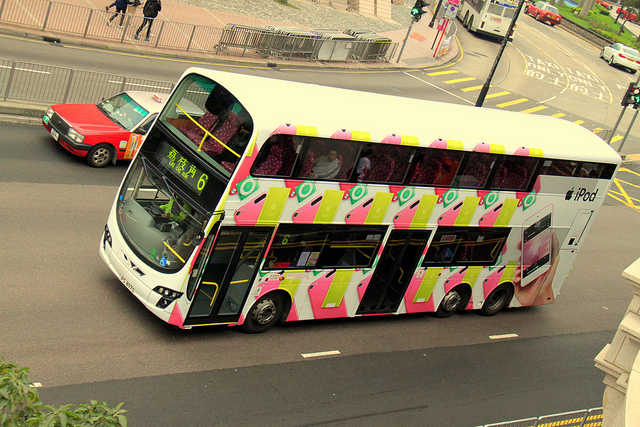
A double decker bus driving down a city street.

Double-decker bus moving along street with IPod image

The city bus is traveling down the road with its passengers.

Two tiered commuter bus on roadway in city street.

The double decker bus is painted with bright colors.